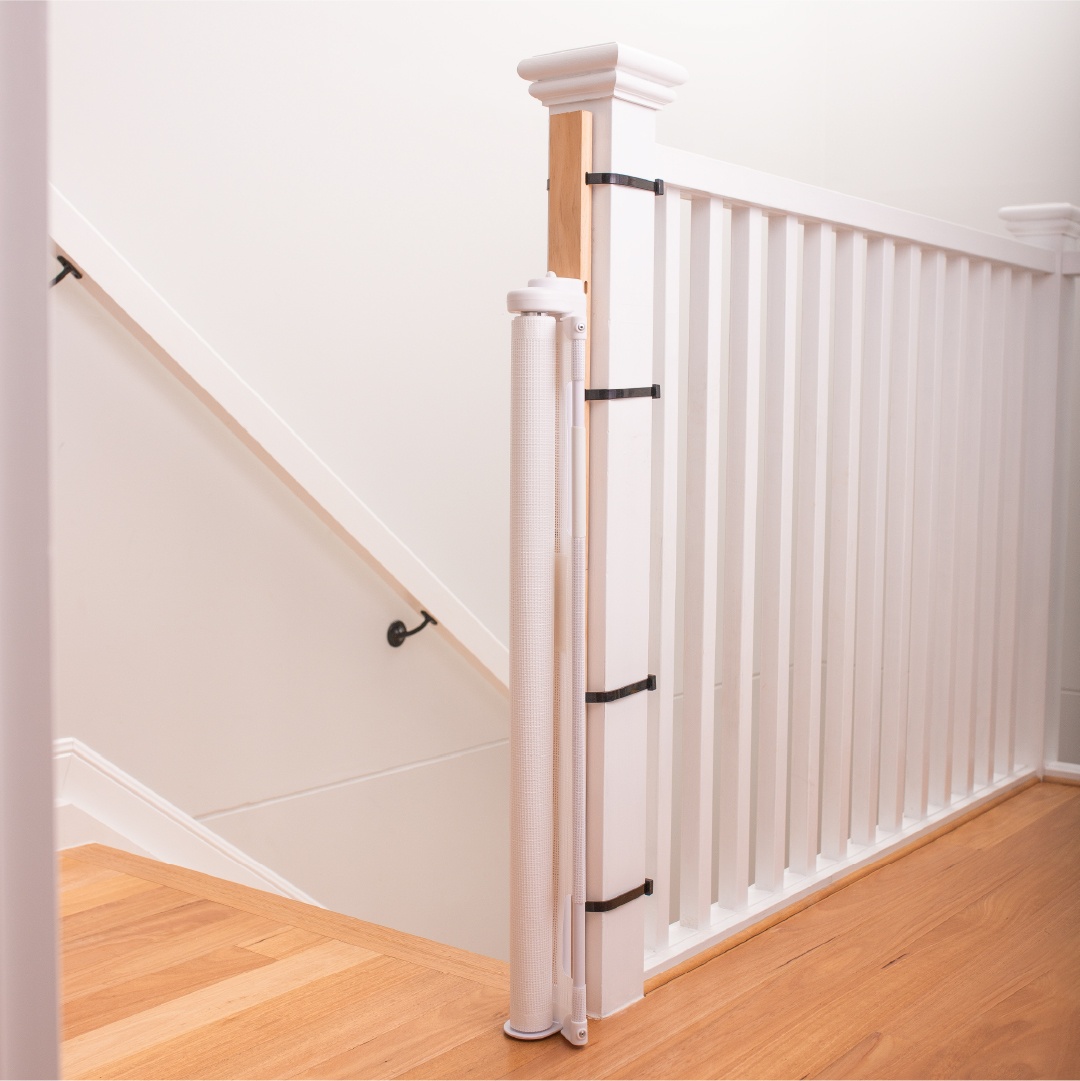
Banister Adapter For Hardware & Pressure Mounted Gates
Safe Stairs The Extra Tall Banister Adapter Kit is a damage free option to install pet gates on stair banisters. At 42” tall and 1.7” wide, the adapter kit can be used with most hardware and pressure mounted gates, it’s compatible with most baby and pet gates. Trim and customise to fit, easily paint or stain the adapter to match your home aesthetic. Rental Safe: Use for banister-to-wall installation at the top or bottom of stairs without the need to drill into banisters. Versatile: Can be used with most gates and on square or round banisters. Use to install pressure mounted and hardware mounted gate on stairs. Customisable: Easily trim the height of the adapter to reduce overhang to suit your gate and banister perfectly. Paint or stain the timber adapter to blend in seamlessly with your home. Specifications Model Extra Tall Banister Adapter Kit SKU 3101 Thickness 25/32" 20mm Width 1.7" Height 42.2” Features Rental Safe, Customisable Parts Included Banister Adapter (2 Timber Pieces), Double Sided Foam Tape (1), Zip Ties (4), Screws (8) Materials FSC Timber, Nylon, Steel Warranty 12 Months Compatible Products 71" Wide Pawproof Retractable Dog Gate Extra Wide Easy Fit Pet Gate Installation Video Guide Written Materials Banister Adapter Kit Installation Guide
Brand: Hakuna Pets
Category: Baby & Toddler > Baby Safety > Baby & Pet Gate Accessories > Mounting Kits